Hsaung

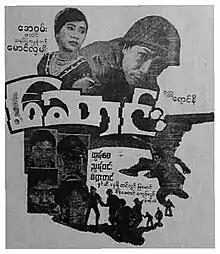
film poster

Hsaung (lit. Winter) is a 1966 Burmese black-and-white drama film, directed by Maung Hla Myo starring Htun Wai, Nyunt Win, San Shar Tin, Hnin Si and San San Win.